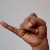
The image shows a hand gesture representing the letter 'J' in Indian Sign Language.